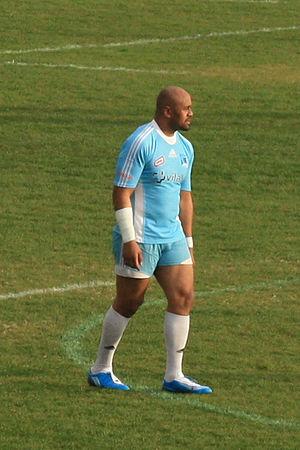
Le joueur de rugby à XV néozelandais Jonah Lomu avec le maillot du Marseille-Vitrolles Italiano: Il rugbista neozelandese Jonah Lomu con la maglia del Marsiglia, Fédérale 1